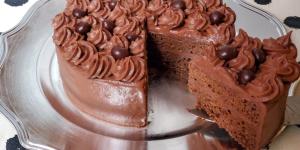
tarta muerte por chocolate